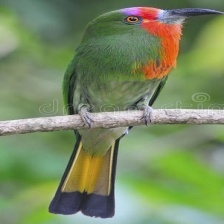
Species: RED BEARDED BEE EATER
Scientific name: NYCTYORNIS AMICTUS
ImageNet parent category: bee_eater